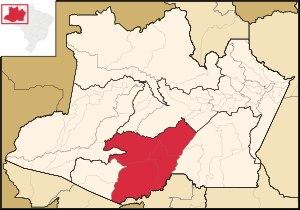
La microrégion du Purus est l'une des trois microrégions qui subdivisent le Sud de l'État de l'Amazonas au Brésil.